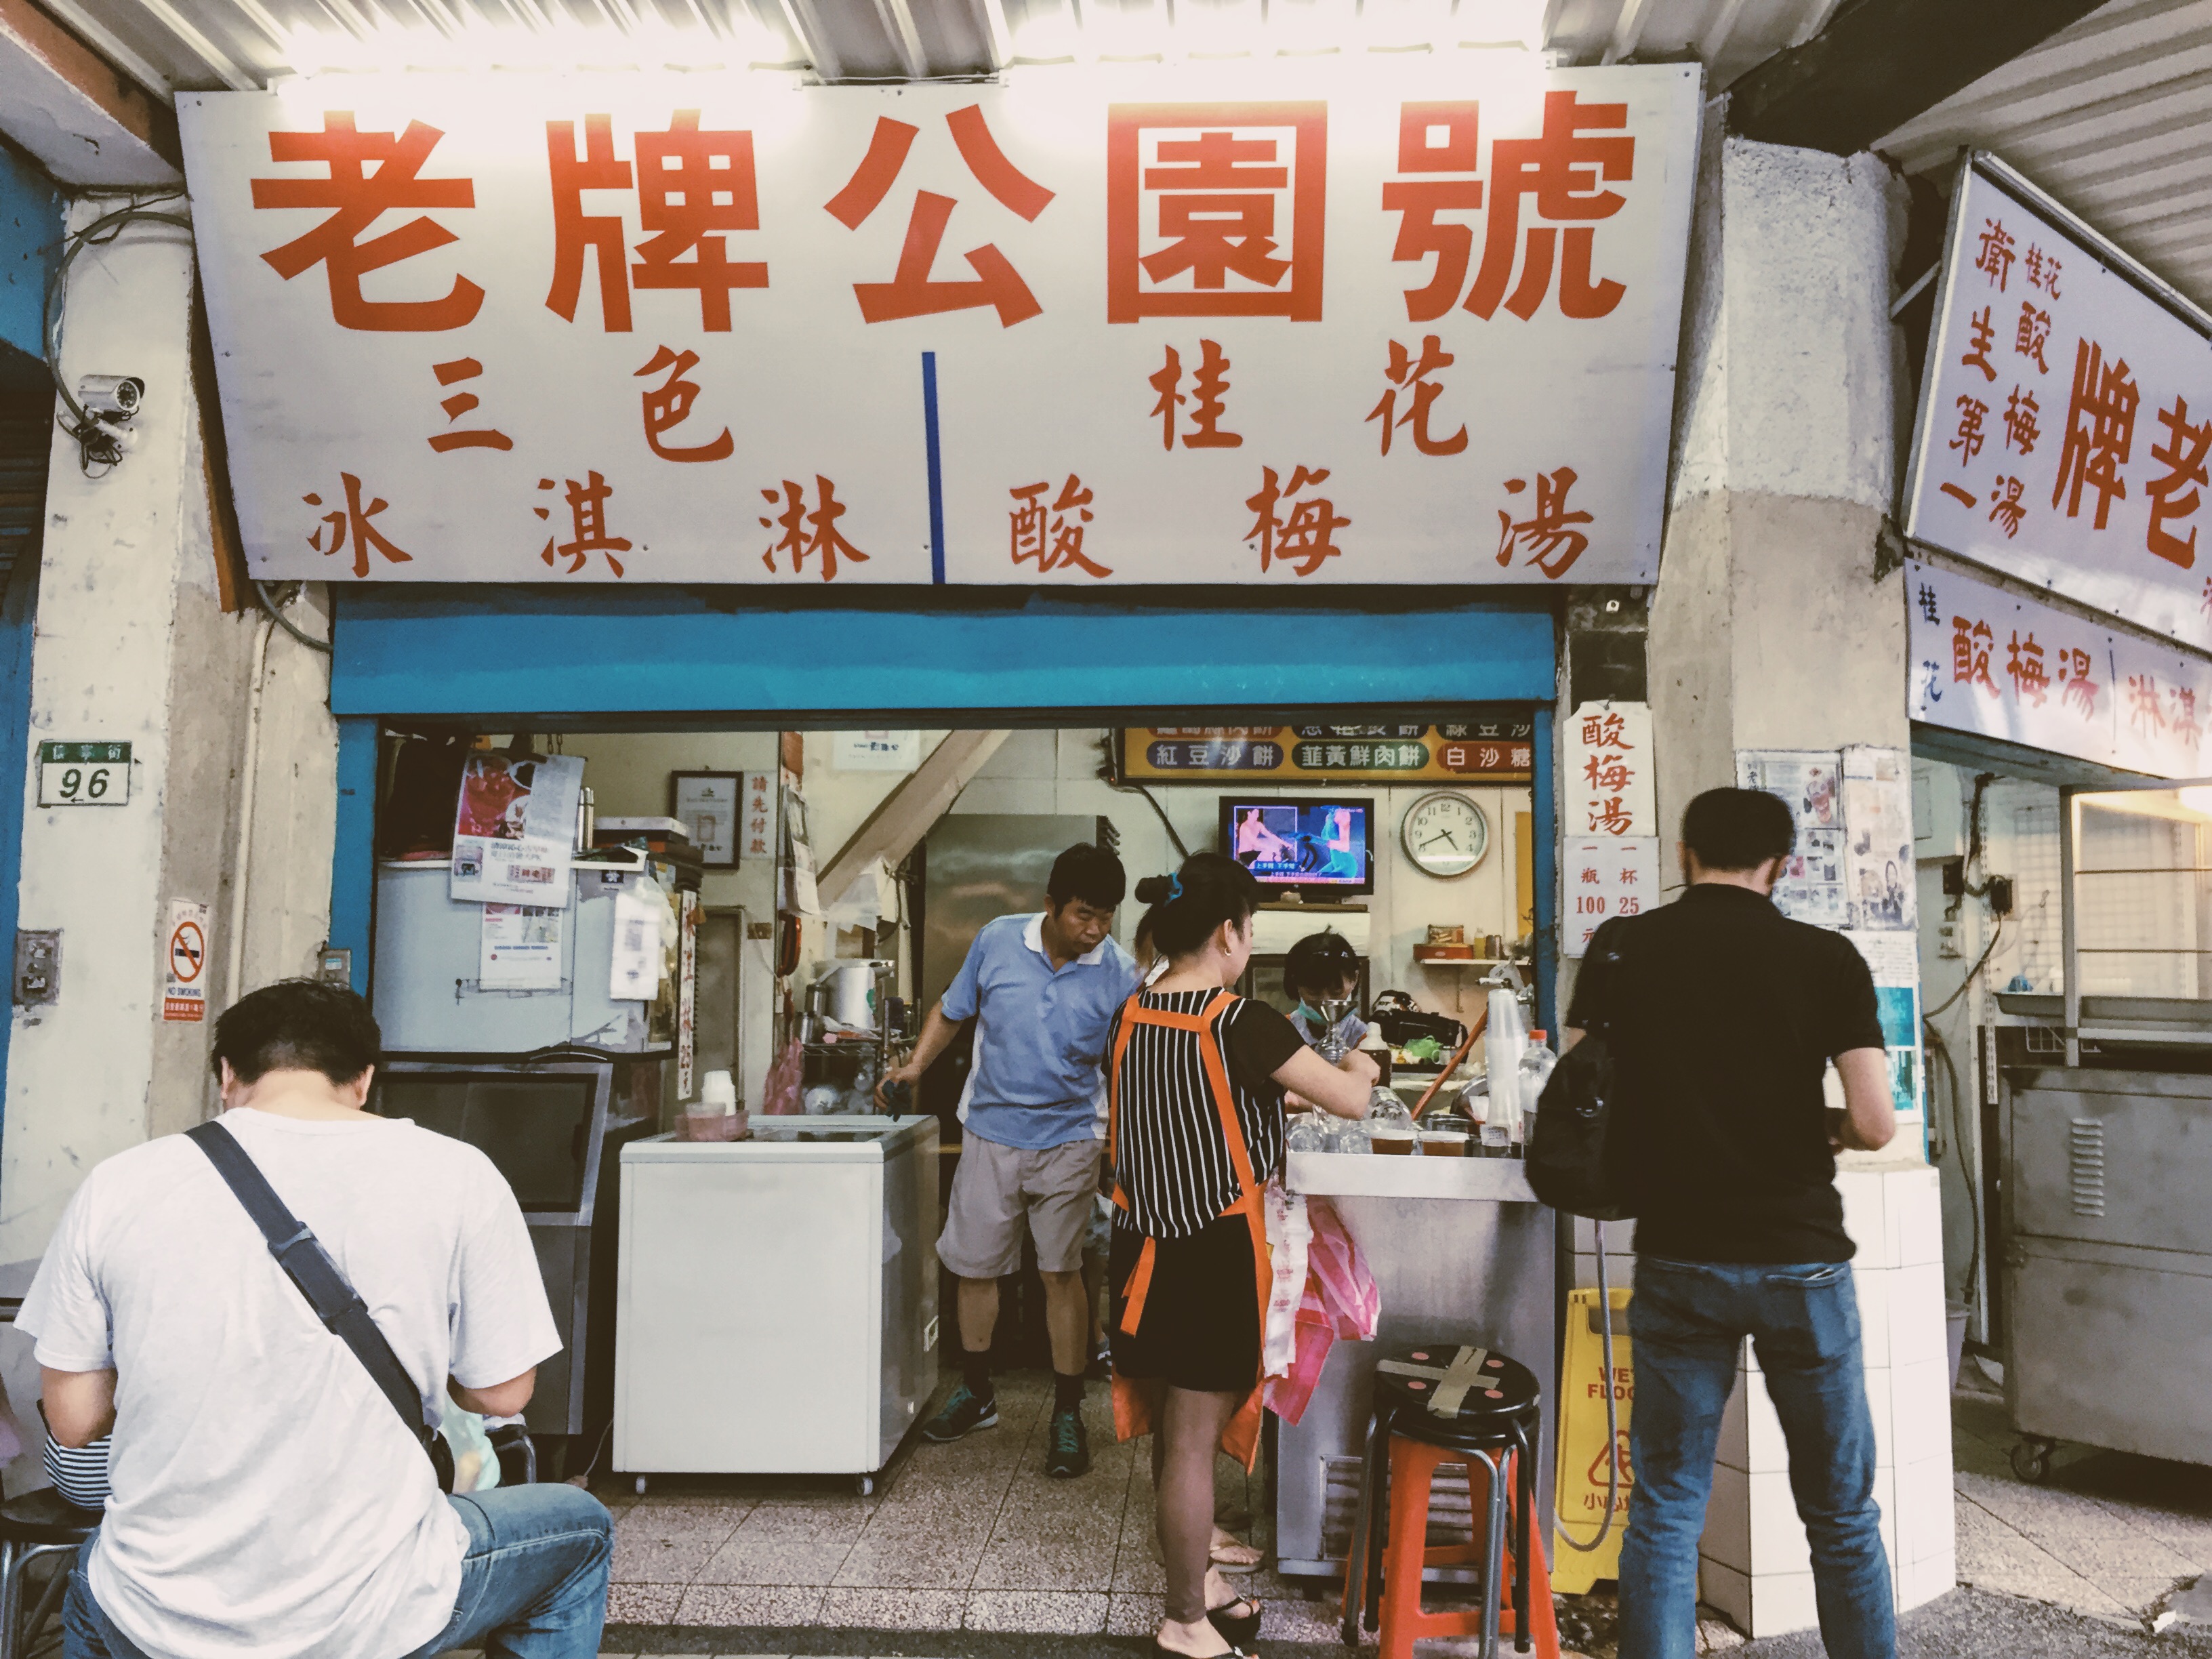
group, people, street, city, urban, tourist, asian, shop, store, food, vendor, market, business, shopping, public space, daylight, stock, street food, local, buy, commerce, adult, sales, purchase, sense